Russian occupations of Beirut

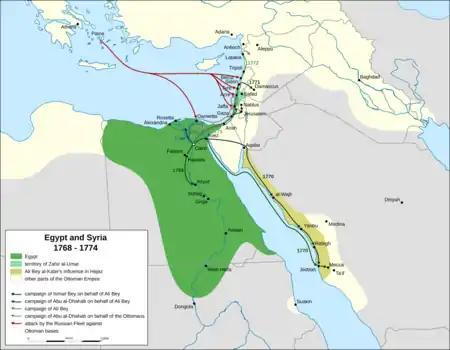
Map of Egypt and Syria showing local troop movements and Russian naval operations between 1768 and 1774, during the revolt of Ali Bey and the Russo-Turkish War

Beirut was twice occupied during the Russo-Turkish War of 1768–1774 by squadrons of the Imperial Russian Navy's Mediterranean Fleet, first in June 1772 and second from October 1773 to early 1774, as part of its Levant campaign. Russia's main objective in this campaign was to assist local forces led by Egypt's autonomous ruler, Ali Bey al-Kabir, who was in open rebellion against the Ottoman Empire.